Edwin Epps House

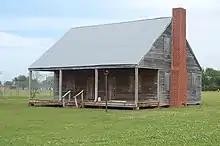
Edwin Epps House, now located on the ground of Louisiana State University of Alexandria, is a stop along Northup's Trail. Solomon Northup and Samuel Bass helped build the house that was completed in 1852.

The house was relocated twice. In 1976, it was moved to nearby Bunkie. It was on the National Register of Historic Places from April 12, 1984, because it was important to the "history in the areas of literature and social/humanitarian because of its close association with the famous slave narrative "Twelve Years a Slave."